Aerial firefighting and forestry in southern Australia

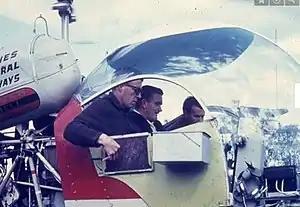
DAIDs (Delayed Action Incendiary Devices) were large double-ended matches which were struck on the side of the Bell 47G helicopter and dropped by hand - circa 1972. Source: FCRPA* collection.

Project Aquarius in conjunction with more powerful and capable aircraft with improved retardant delivery systems paved the way for modern Large Air Tankers (LAT's) such as the McDonnell Douglas DC-10 which can carry nearly 45,000 litres of retardant and are now commonly engaged in Australia each summer.